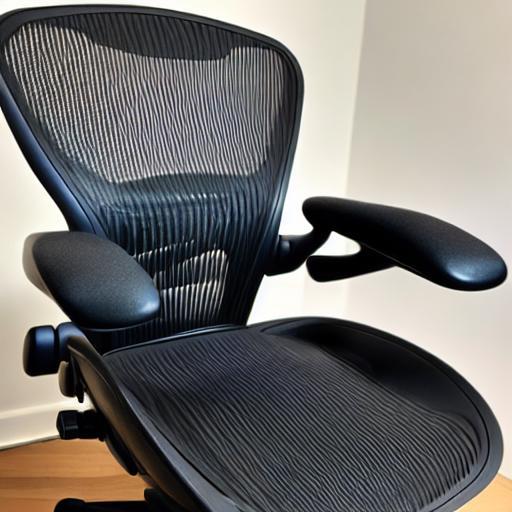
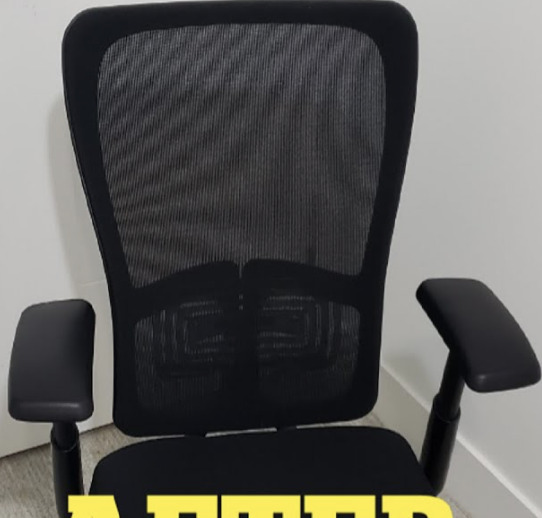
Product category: items_chair
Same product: no